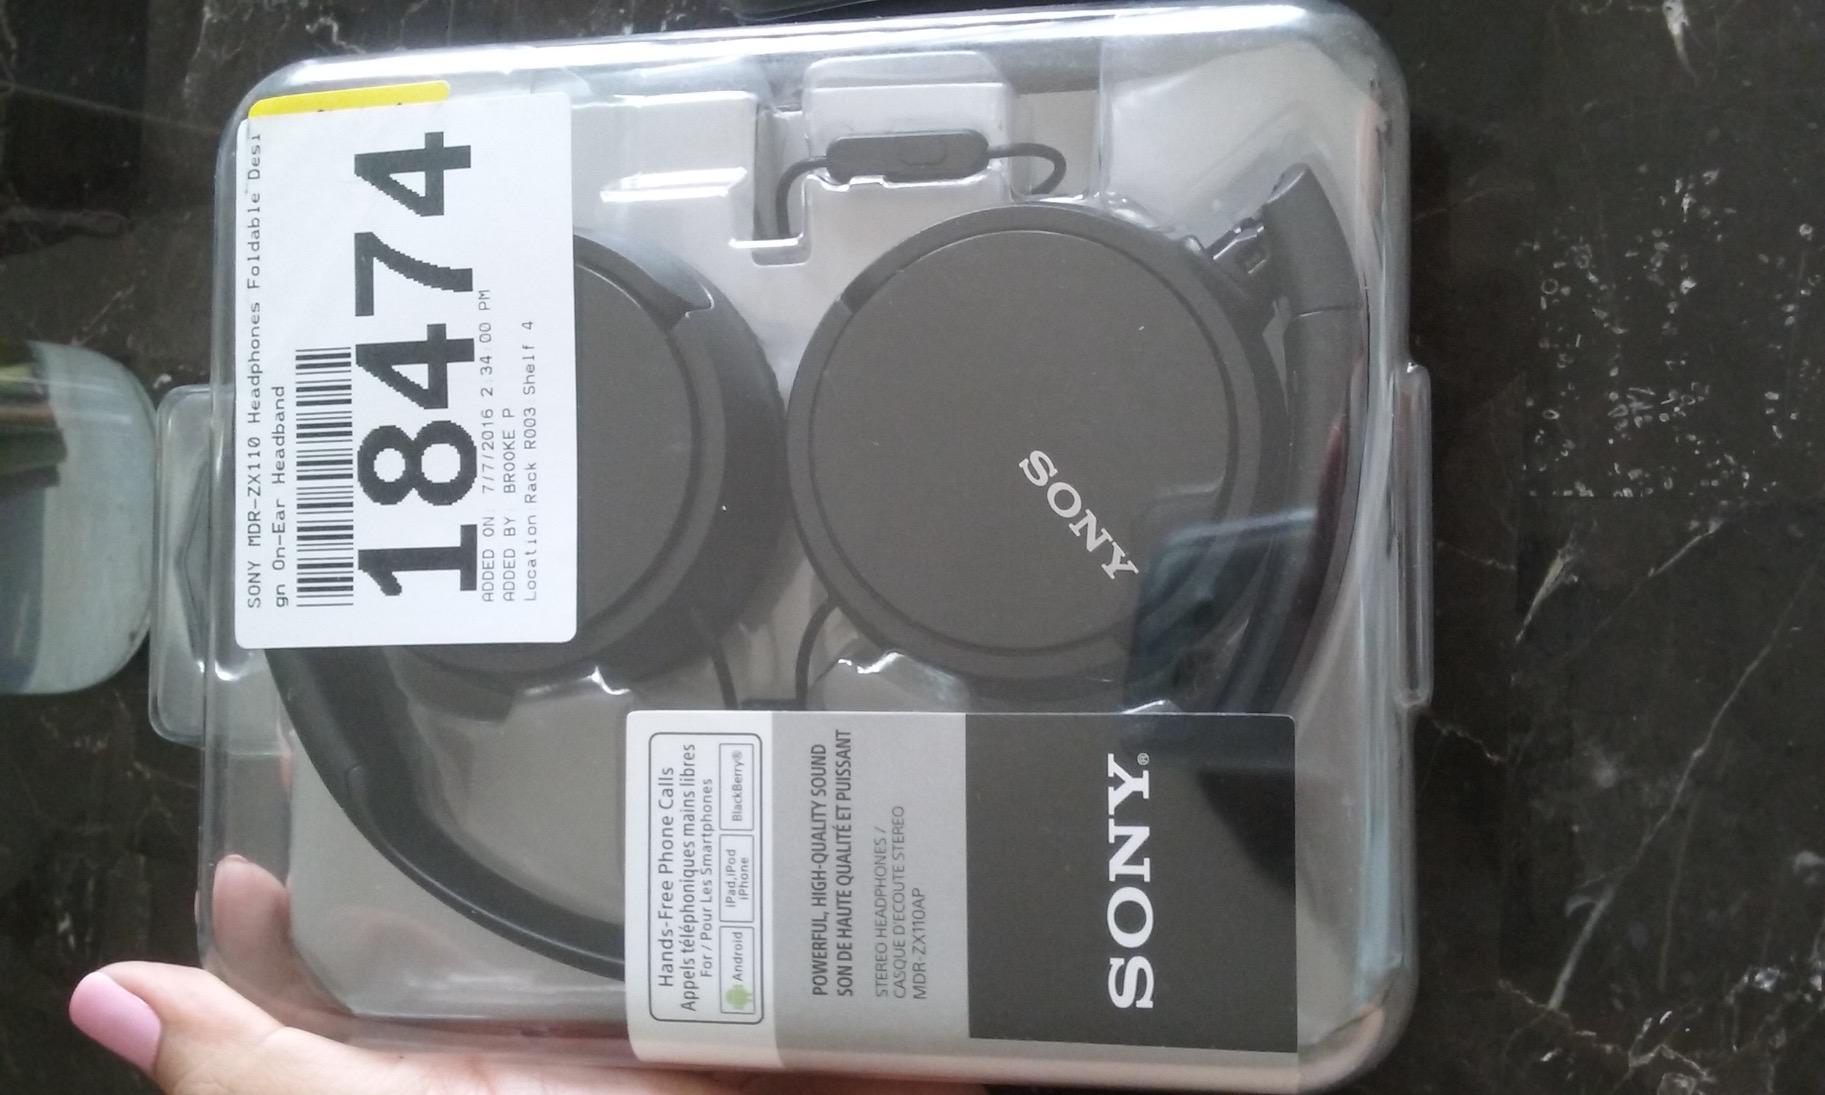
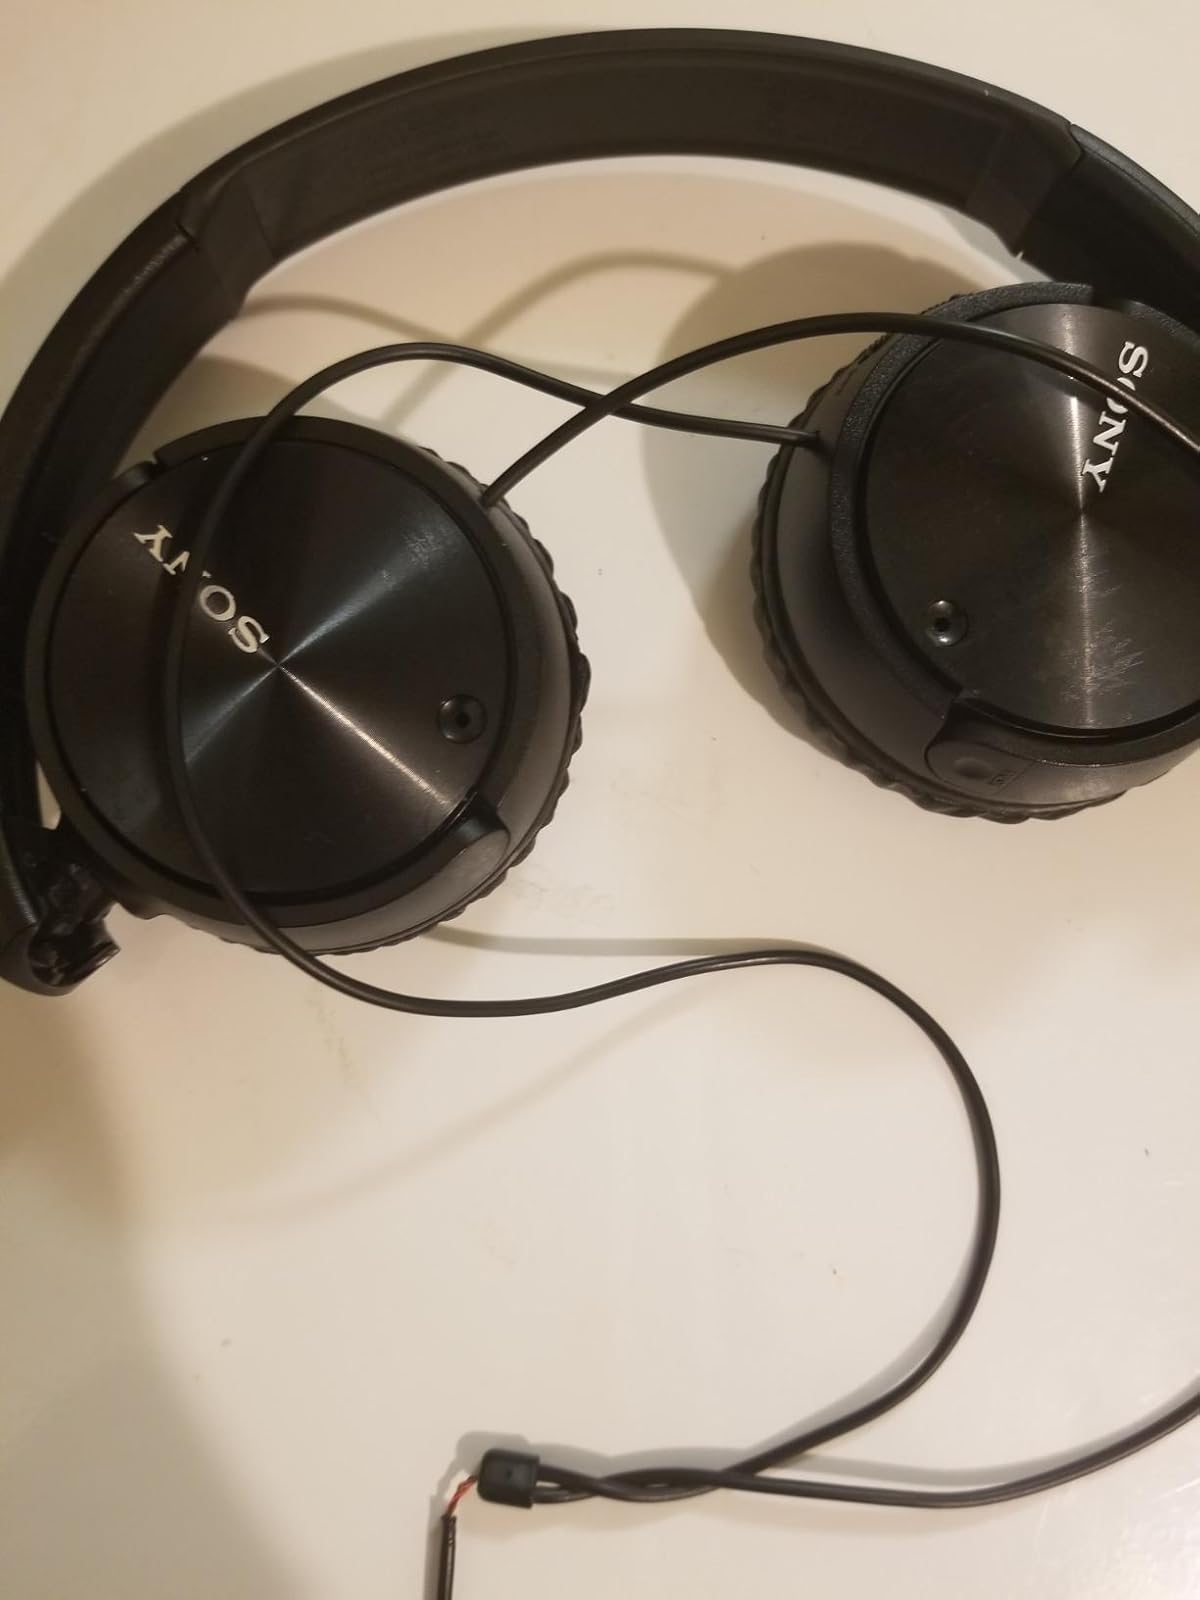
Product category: headphones
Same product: yes